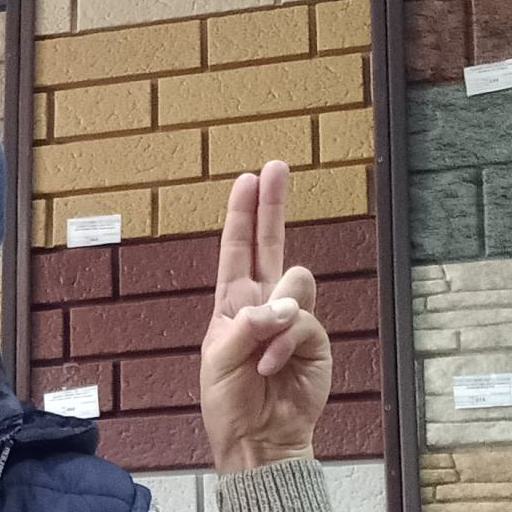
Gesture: two_up